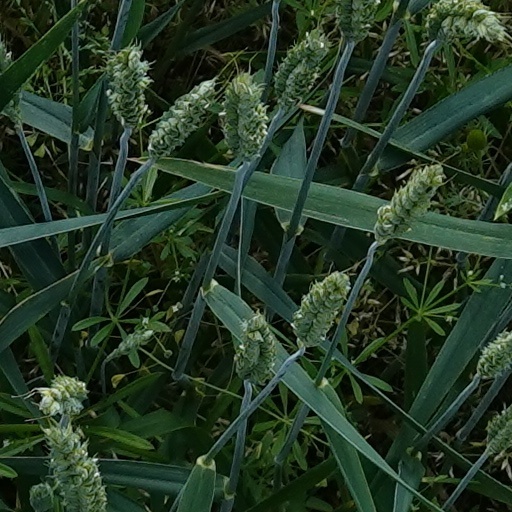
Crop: wheat